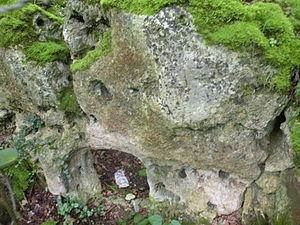
Allée couverte de la côte du Libéra
Le Val-d'Oise ne compte plus désormais que quinze sépultures collectives et huit menhirs, en raison des nombreuses destructions dont ils ont été victimes. Depuis 1800, au moins treize allées couvertes et cinq menhirs ont été démontés ou débités en pavés. Les préhistoriens estiment que le département a pu compter au Néolithique final au moins trois cents structures funéraires collectives, chiffres plus en adéquation avec la démographie estimée de cette époque.